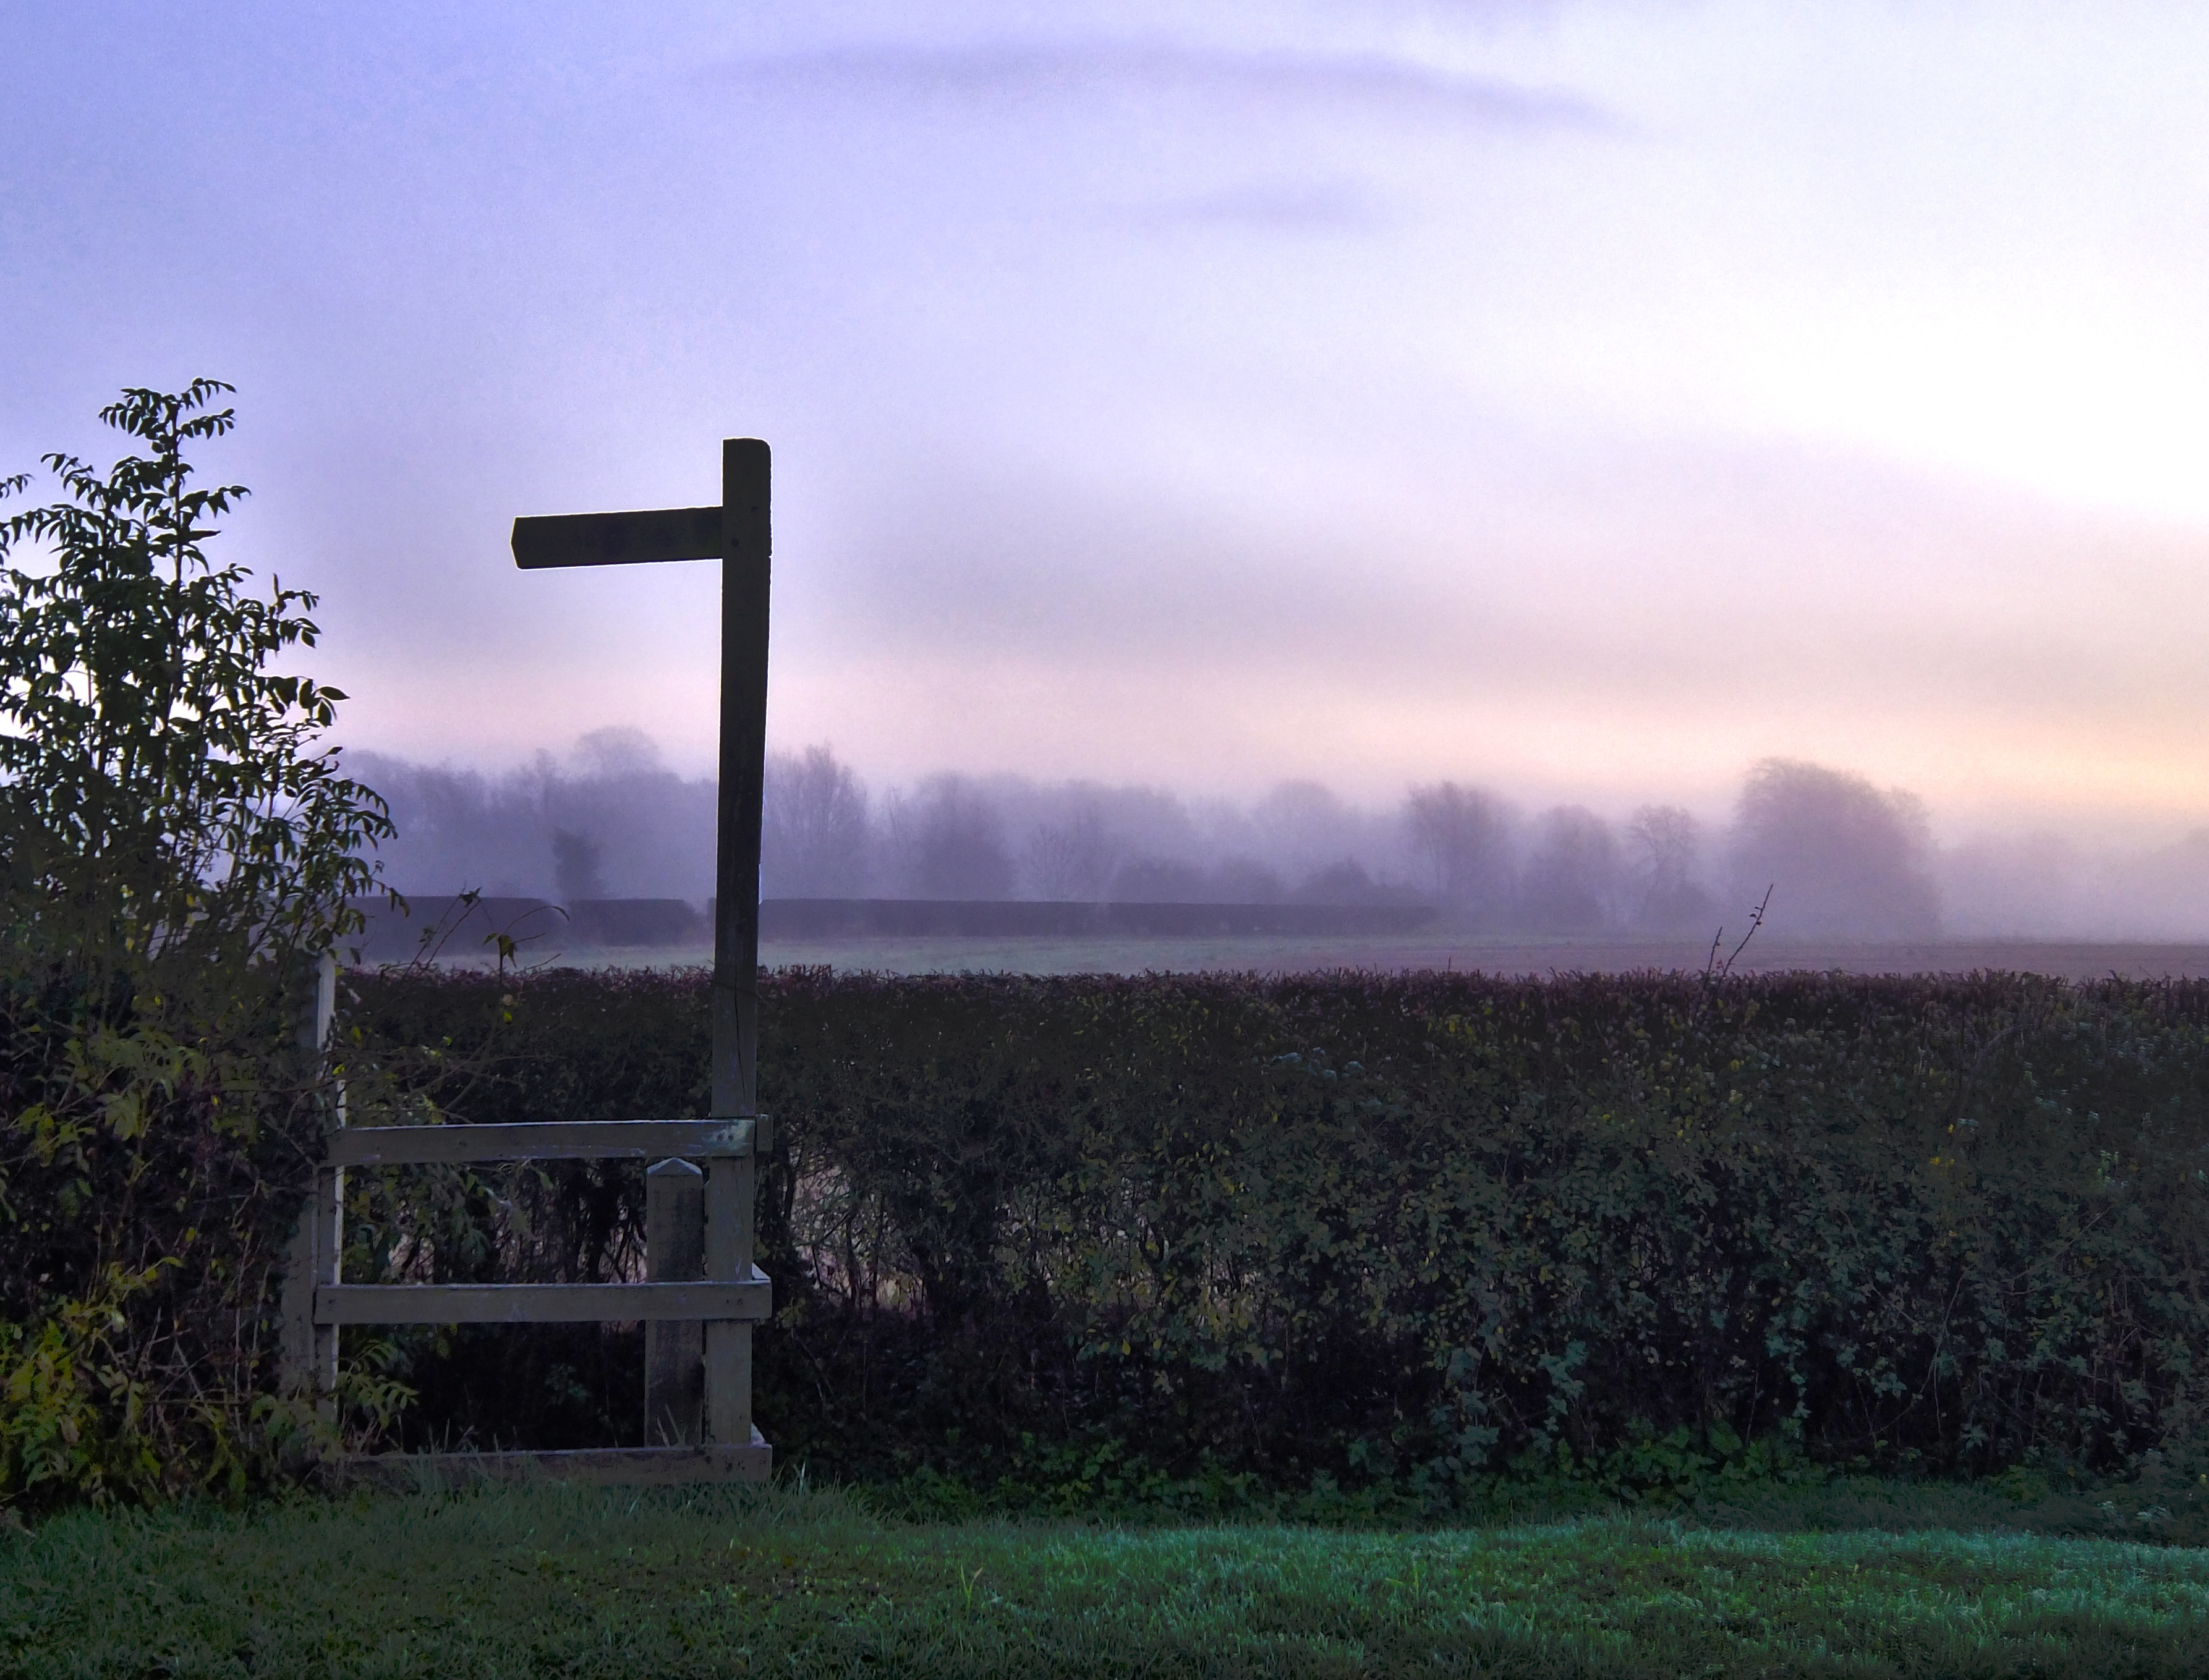
nature, horizon, cloud, sky, sunrise, mist, countryside, sunlight, morning, hill, windmill, wind, dawn, sign, rural, autumn, trees, fields, misty, wooden, signpost, hedge, rural area, stile, atmospheric phenomenon